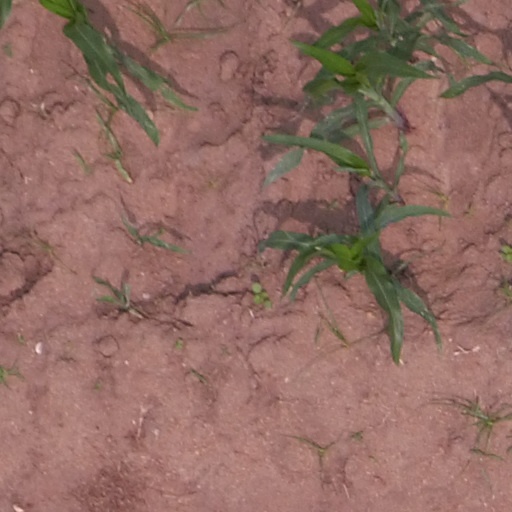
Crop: maize; corn